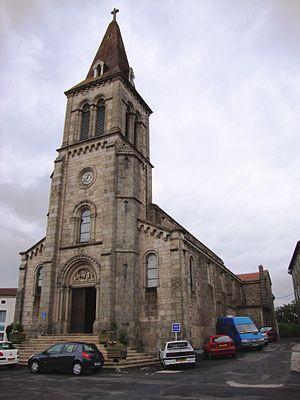
St.Pal-de-Mons (Haute-Loire, Fr) église, façade et tour.
Saint-Pal-de-Mons est une commune française située dans le département de la Haute-Loire en région Auvergne-Rhône-Alpes.